Avia BH-16

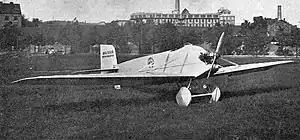

The Avia BH-16 was a single-seat very light sport aircraft built in Czechoslovakia in 1924. Like other early Avia designs, it was a low-wing braced monoplane of wooden construction. It could be powered by either a four-cylinder Vaslin engine or a inverted-V twin-Blackburne Tomtit.